Question: Please indicate a possible affordance area of the bench that can be used for sitting on
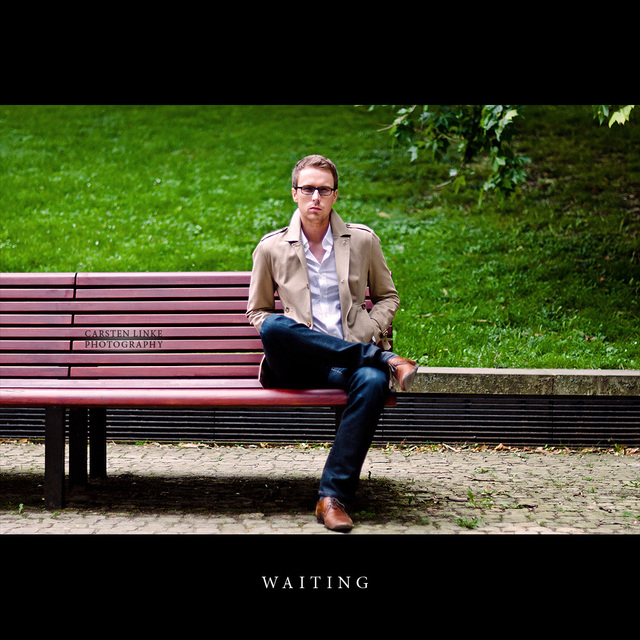
Answer: [0, 369.278, 382.556, 398.722]